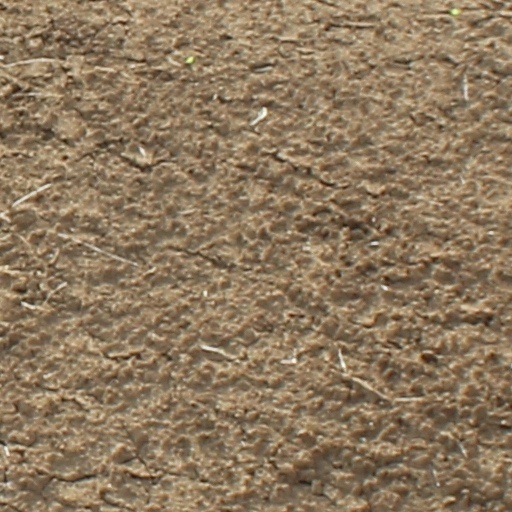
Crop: wheat